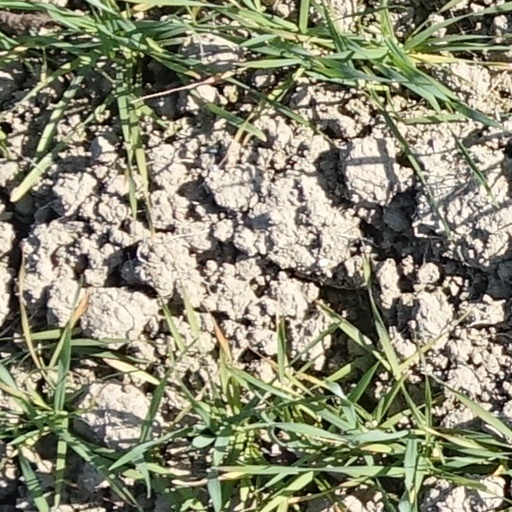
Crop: wheat